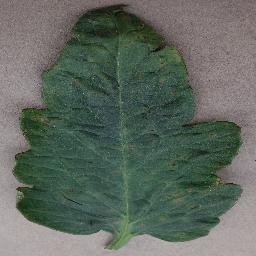
Label: Tomato___Bacterial_spot